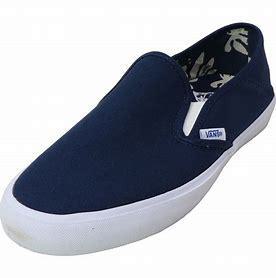
Brand: Vans
Model: Slip On